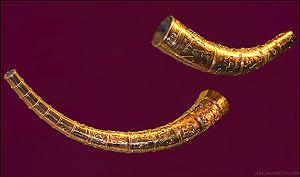
La versification allitérative est une forme de versification dont la structure repose sur l’usage d’allitérations, au lieu par exemple des rimes. Les traditions de versification allitérative les plus étudiées sont celles que l’on peut trouver dans les plus anciennes littératures de nombreuses langues germaniques. L’épopée anglo-saxonne Beowulf, comme la plus grande partie de la poésie en vieil anglais, le Muspilli vieux haut-allemand, le Heliand vieux saxon et l’Edda poétique vieux norrois exploitent tous la versification allitérative.
Les cornes d'or de Gallehus sont deux artéfacts archéologiques en forme de corne, constitués d'une feuille d'or décorée. Elles sont découvertes à Gallehus au nord de Møgeltønder, dans le Sud Jutland au Danemark, le 20 juillet 1639 par la dentelière Kirstine Svensdatter et le 21 avril 1734 par l'agriculteur Jerk Lassen.